Manuel Alonso Martínez

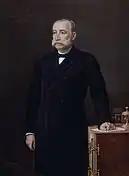
Manuel Alonso Martínez (1890), by Gabriel Maureta y Aracil

Manuel Alonso Martínez (1827, Burgos – 1891, Madrid) was a Spanish jurist and politician, and the principal redactor of the Spanish Civil Code.